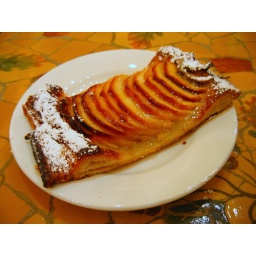
Alyson's apple tart at Cocola Bakery, the cute little French place in Westfield Mall.